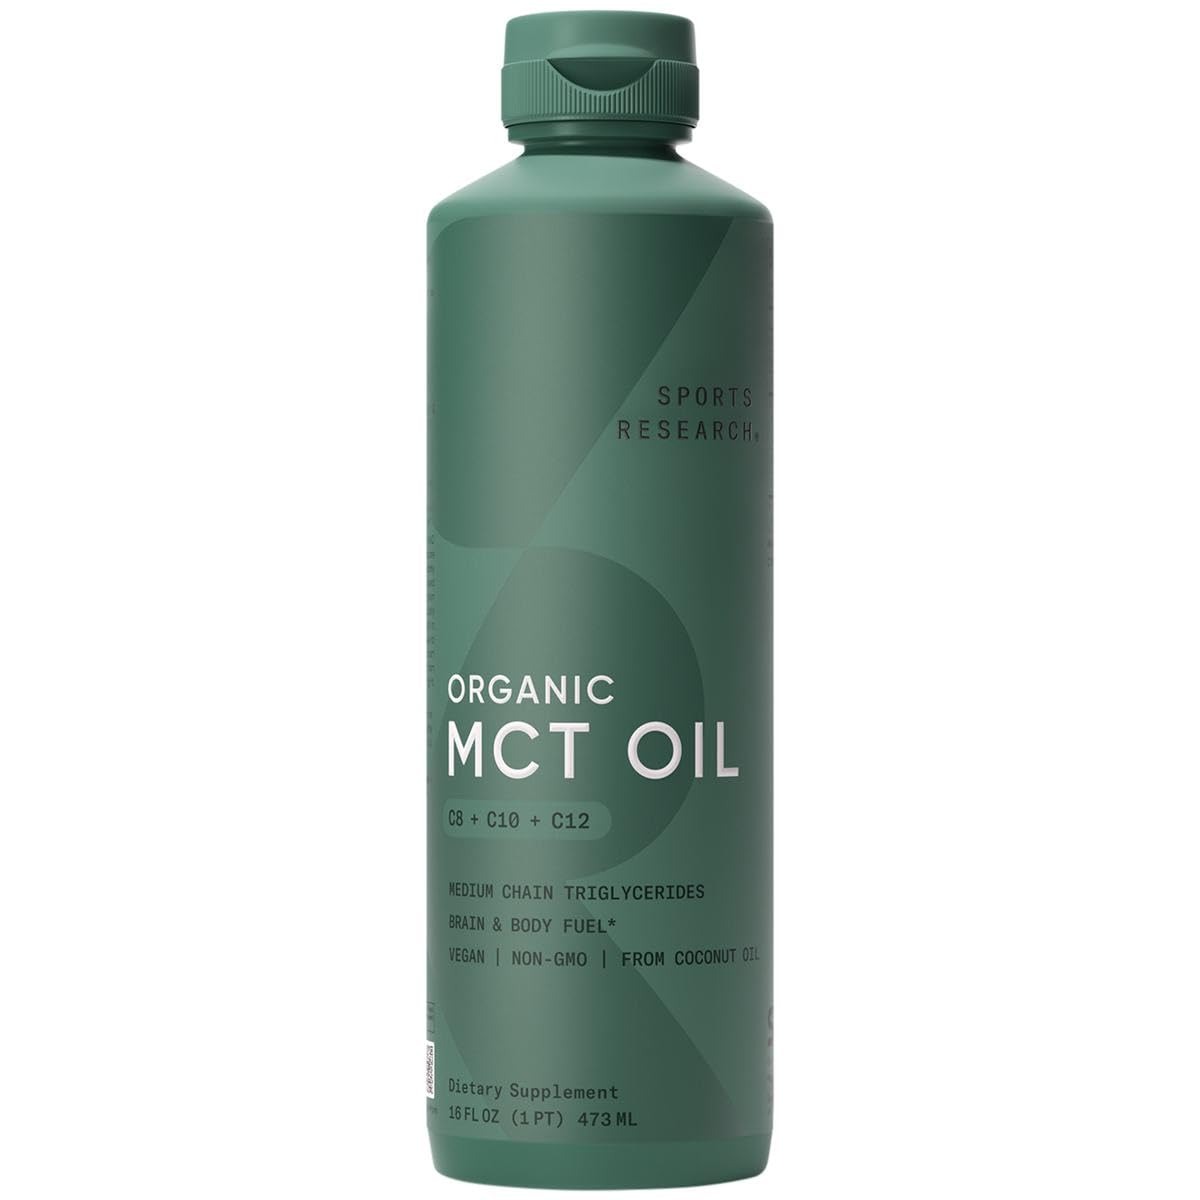
Item Name: Sports Research Organic MCT Oil - Keto & Vegan MCTs C8, C10, C12 from Coconuts - Fatty Acid Brain & Body Fuel, Flavorless, Non-GMO & Gluten Free - Perfect in Coffee, Tea & Protein Shakes - 16 oz
Bullet Point 1: BRAIN & BODY FUEL: Sports Research MCT Oil is packed with c8, c10 & c12 fatty acids that may help keep the body in a state of ketosis (when your body uses fat as its main fuel source) while providing valuable brain-boosting energy support*
Bullet Point 2: NEVER PALM OIL: Our organic MCT (medium chain triglycerides) oil is only made from sustainably-sourced 100% organic coconut oil. This means, unlike other MCT oils, we don’t use refined palm oil or contribute to the degradation of palm forests
Bullet Point 3: KETO, ORGANIC, & VEGAN: Sports Research supplements are formulated with quality in mind. Our organic MCT oil is steam distilled without chemicals, certified USDA Organic, as well as Informed Choice quality tested, Non-GMO Project verified, gluten-free and dairy-free
Bullet Point 4: FLAVORLESS OIL: Our MCT Oil is unflavored, so you can make your morning complete by mixing it into your favorite coffee, tea, protein shake, or keto smoothie. It can also act as an alternative to traditional oils or fats when cooking your favorite food'
Bullet Point 5: THE SPORTS RESEARCH DIFFERENCE: Founded in Southern California in 1980, Sports Research is a family-owned business born from a passion for fitness and wellness. Our goal is to embrace the sport of life through research-backed products created for every body—inside and out
Product Description: Support starts here with Sports Research Organic MCT Oil, an alternative to traditional fats and oils derived only from sustainably-sourced organic coconut oil (never palm oil). Our MCT oil —available in formulas containing MCT C8, MCT C10, and MCT C12—converts quickly to ketones to provide a source of steady energy for the body in the form of essential fatty acids and may act as brain food. This keto, USDA-certified organic, vegan, and non-GMO verified flavorless oil is unflavored, so it can easily blend into your favorite coffee (along with our collagen peptides powder for a perfect keto coffee creamer), tea, protein shakes or keto smoothies, drizzled over your favorite food, or as a substitute coconut oil for cooking. For all Sports Research supplements, we only sign off on top-quality ingredients, so you can rest assured that you’re consuming MCT oils that are gluten-free, dairy-free, cGMP compliant, and free of fillers and artificial colors. With over 40 years of innovation in sports nutrition, we are dedicated to helping you perform your best.
Value: 16.0
Unit: Fl Oz

Price: 19.46